Miami Science Barge

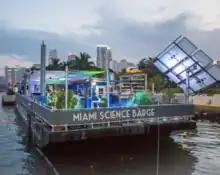
Docked at Museum Park

The Miami Science Barge (also known as the Science Barge) was a floating marine laboratory and education platform docked in Museum Park, Miami, FL since 2016. The Barge, designed to help support a more sustainable city, had three main areas of focus: marine ecology and conservation, sustainability, and alternative agriculture. It is completely off-grid and off-pipe and provided approximately enough energy and food production to support an average American family. In its first year, over 3000 students came aboard to learn about the innovative technology on the Barge. The vessel opened to the public on Saturdays.